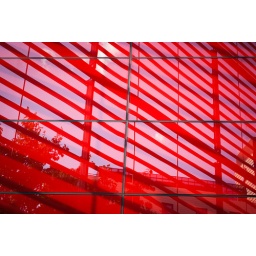
red wall near London Bridge